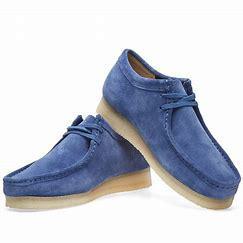
Brand: Clarks
Model: S Wallabee